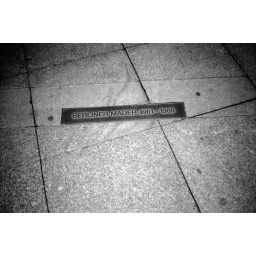
Along the streets, there is no trace of where the outer wall stood except for reminders in the pavement of where the wall was